Viluppuram

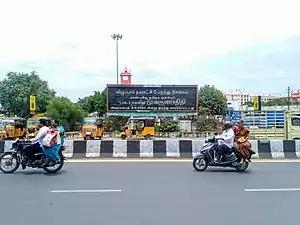
Viluppuram Bus Stand

Viluppuram is connected by roads to major cities and to the rest of the state. The major national highways of the town are: